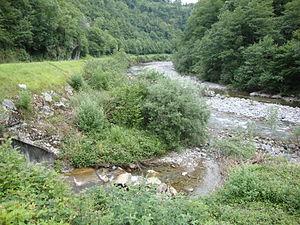
Osse-en-Aspe est une commune française située dans le département des Pyrénées-Atlantiques, en région Nouvelle-Aquitaine.
Osse-en-Aspe est une commune française située dans le département des Pyrénées-Atlantiques, en région Nouvelle-Aquitaine.